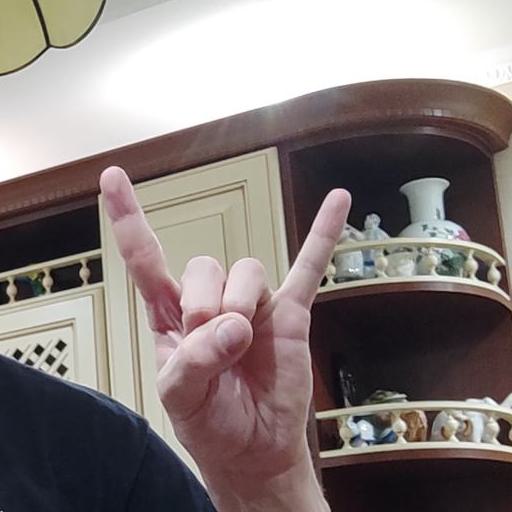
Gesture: rock